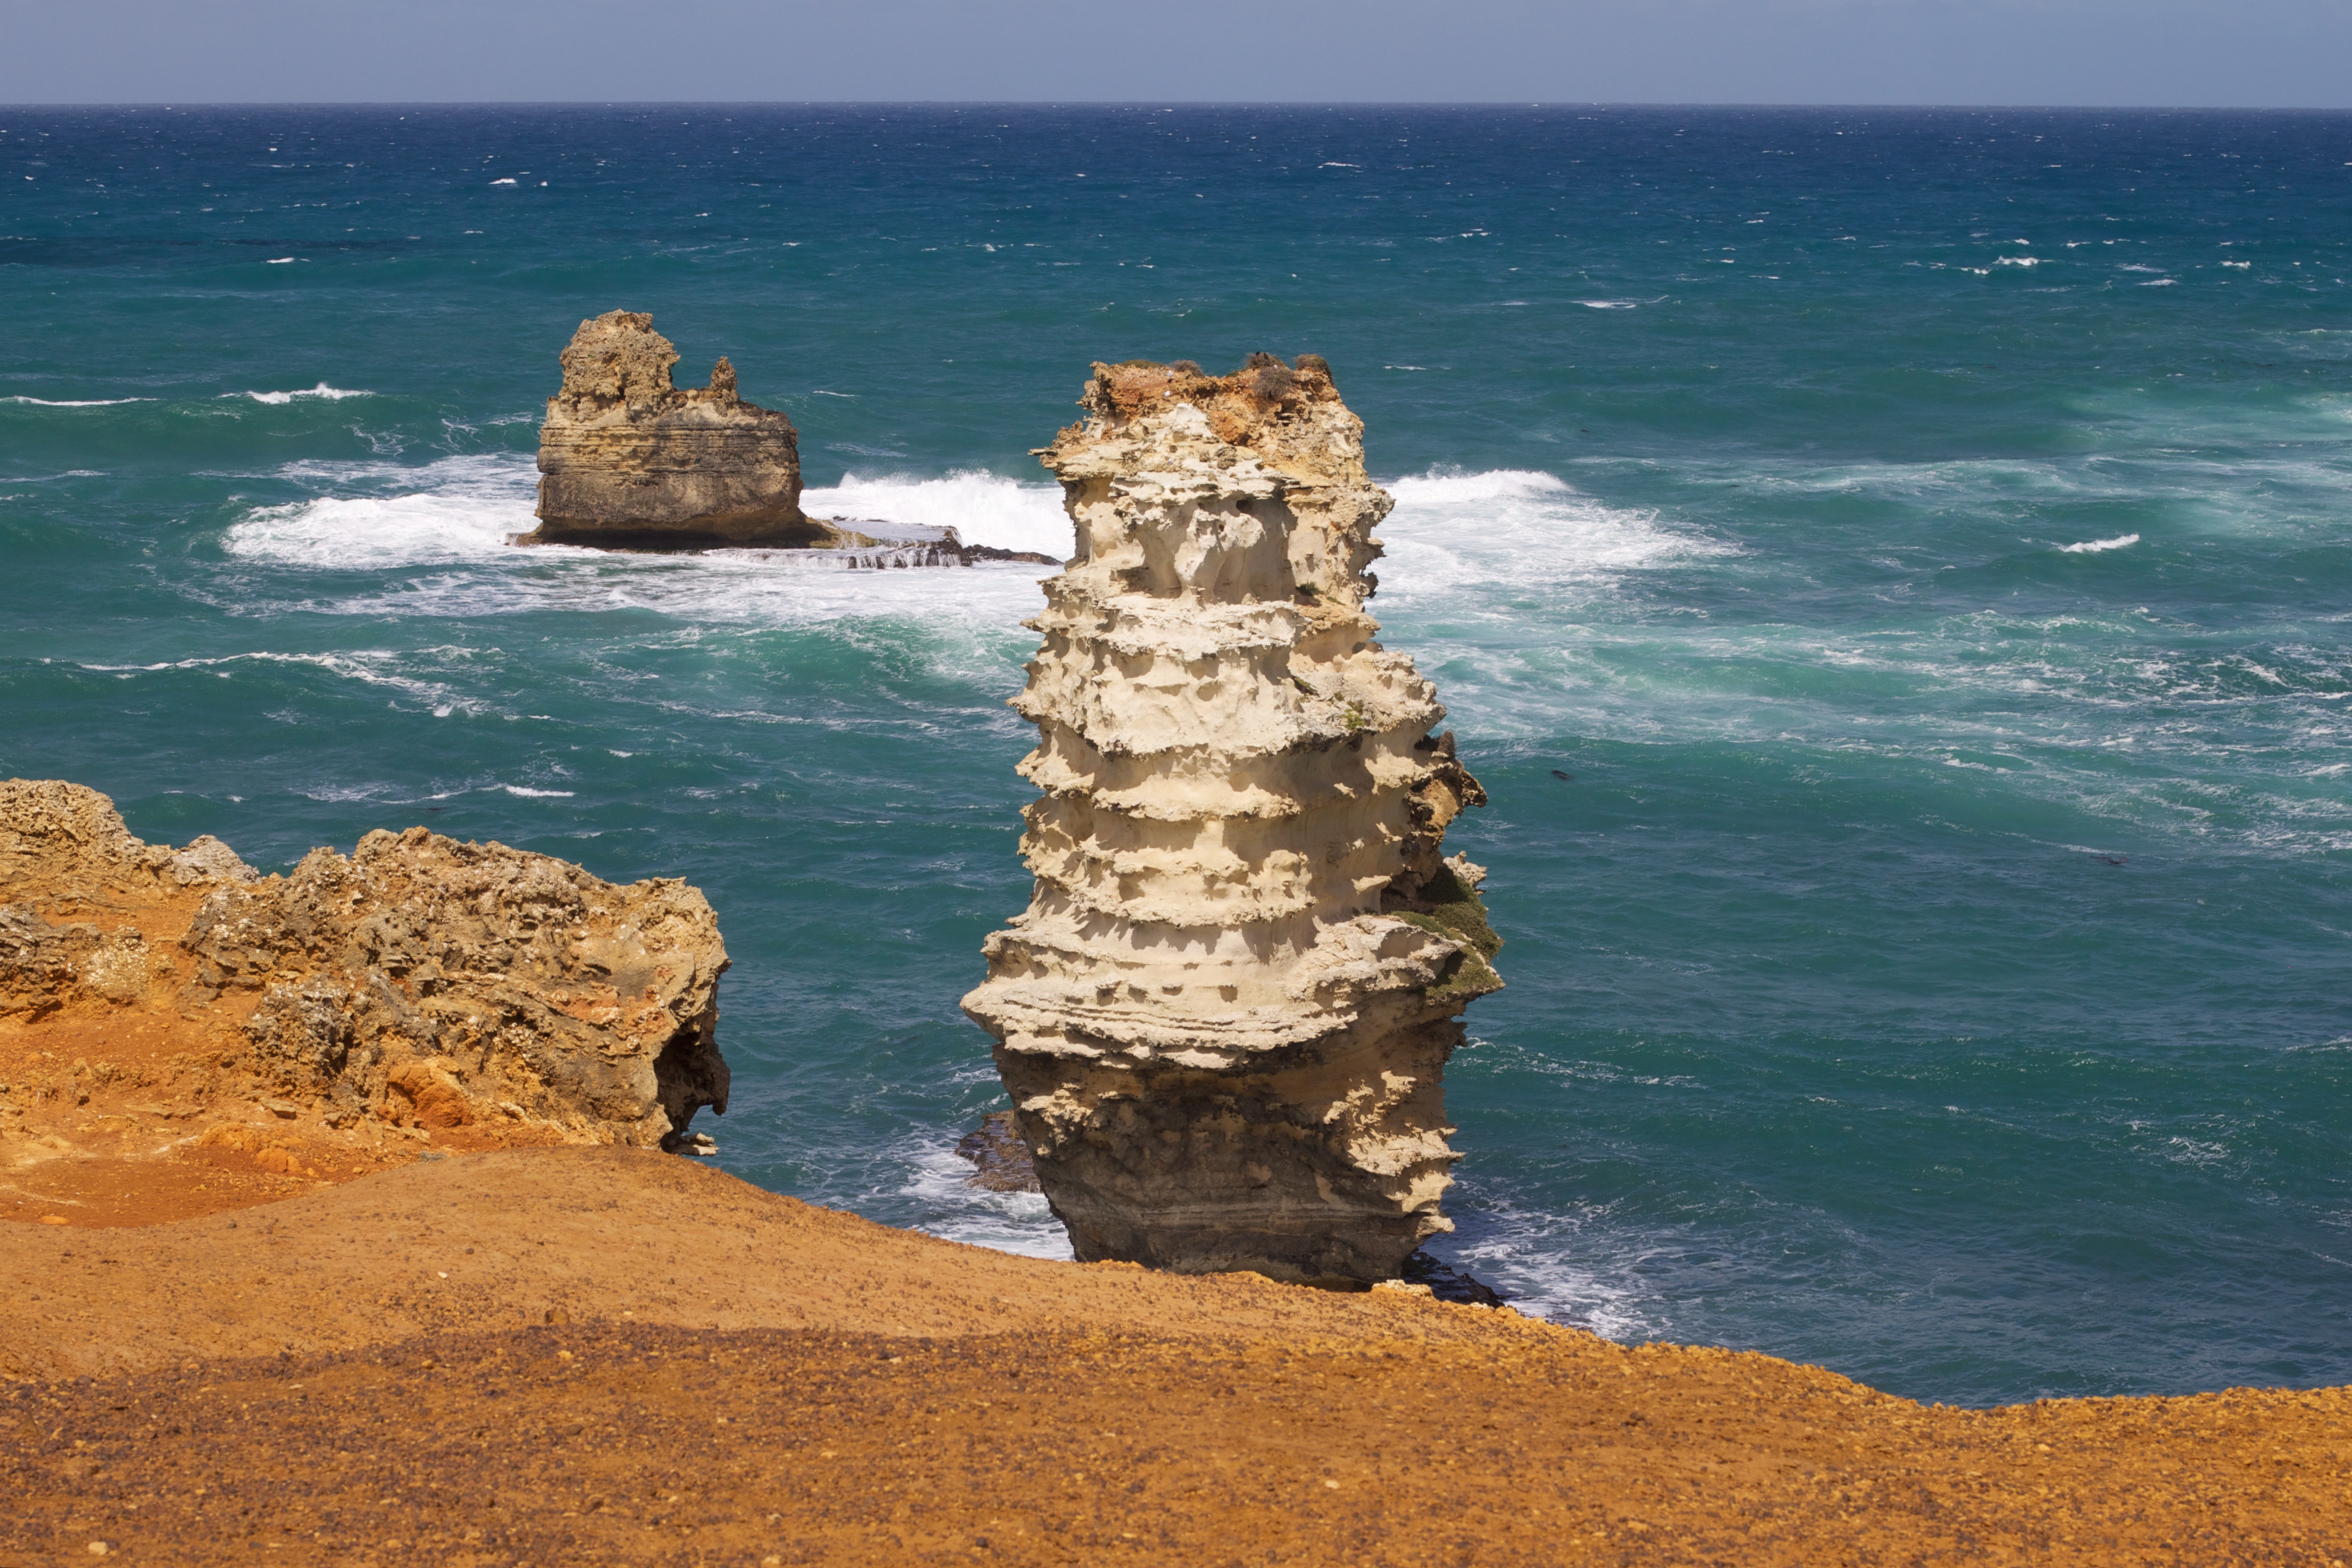
beach, landscape, sea, coast, sand, rock, ocean, horizon, shore, wave, vacation, formation, cliff, cove, tower, bay, stack, terrain, material, body of water, geology, auodyssey, cape, islet, landform, wind wave